Nihada Sewaneli

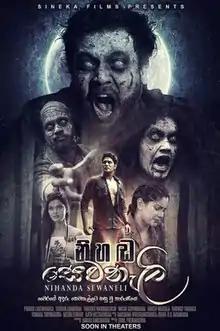

Nihada Sewaneli is a 2021 Sri Lankan Sinhalese language horror film directed by Sunil Premarathna and produced by Janaka Ranchagoda for Sineka Films. It stars Pubudu Chathuranga and Roshan Ranawana in lead roles along with Kumara Thirimadura, Tharuka Wanniarachchi and Mashi Siriwardane made supportive roles. The premiere of the film was held on 11 November 2021 under the patronage of Minister Rear Admiral Sarath Weerasekera at the Savoy Primory Cinema in Wellawatte. It has the implication that "even your children can be cursed if you destroy the environment."